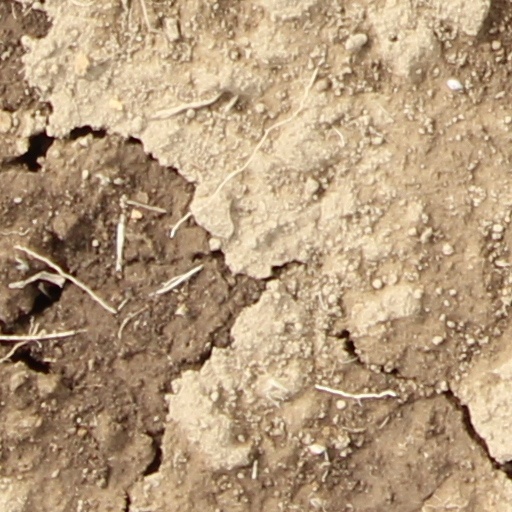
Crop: wheat